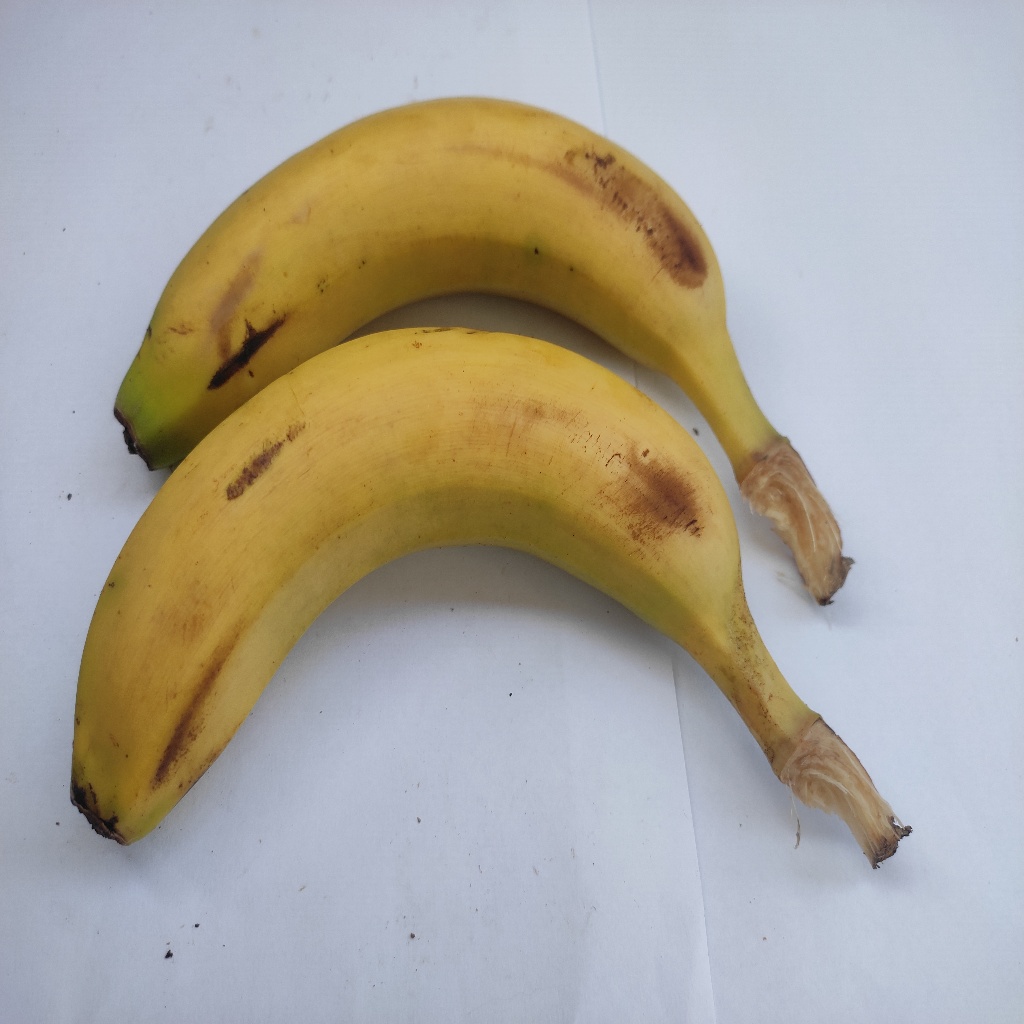
Crop: banana
Quality class: Class_A